Cartes de Suisses

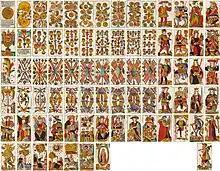
Viéville's tarot, circa 1650.

Although it is said that “In the late 16th century a heavy French tax on playing card manufacture drove many cardmakers to emigrate to Switzerland where they created a new design of tarot pack that became known as "Cartes de Suisses".”, there is absolutely no evidence for such an emigration. In Switzerland, the manufacture of playing cards was dying and ceased completely in the early 17th century, and the Swiss had to import their playing cards from Épinal (then in the Duchy of Lorraine) and Lyon. The design of the so-called "Cartes de Suisses" cannot have been set up in Switzerland. On the contrary, these cards appear to have a strong Italian underlying design with a clear layer of Norman details added. They bear a strong connection to a pack produced by Jacques Viéville of Paris around 1650. The earliest cardmaker for this pattern was Adam C. de Houtot of Rouen around 1723. From Rouen they were exported to the Low Countries and Liège.